Jalal-Abad Region

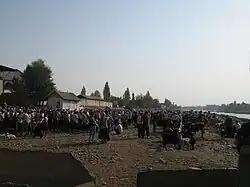
Livestock market in Kyzyl-Jar, Jalal-Abad Region

A pearl of the region is the Sary-Chelek Nature Reserve with Lake Sary-Chelek, surrounded by wild fruit orchards and snow-covered peaks.